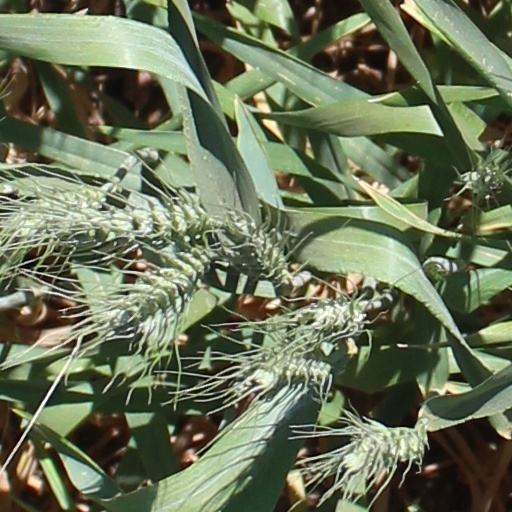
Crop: wheat